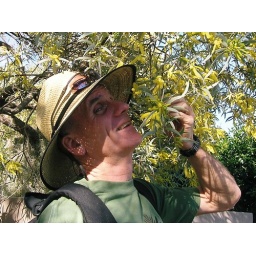
Australia's national flower -- near a wattle tree